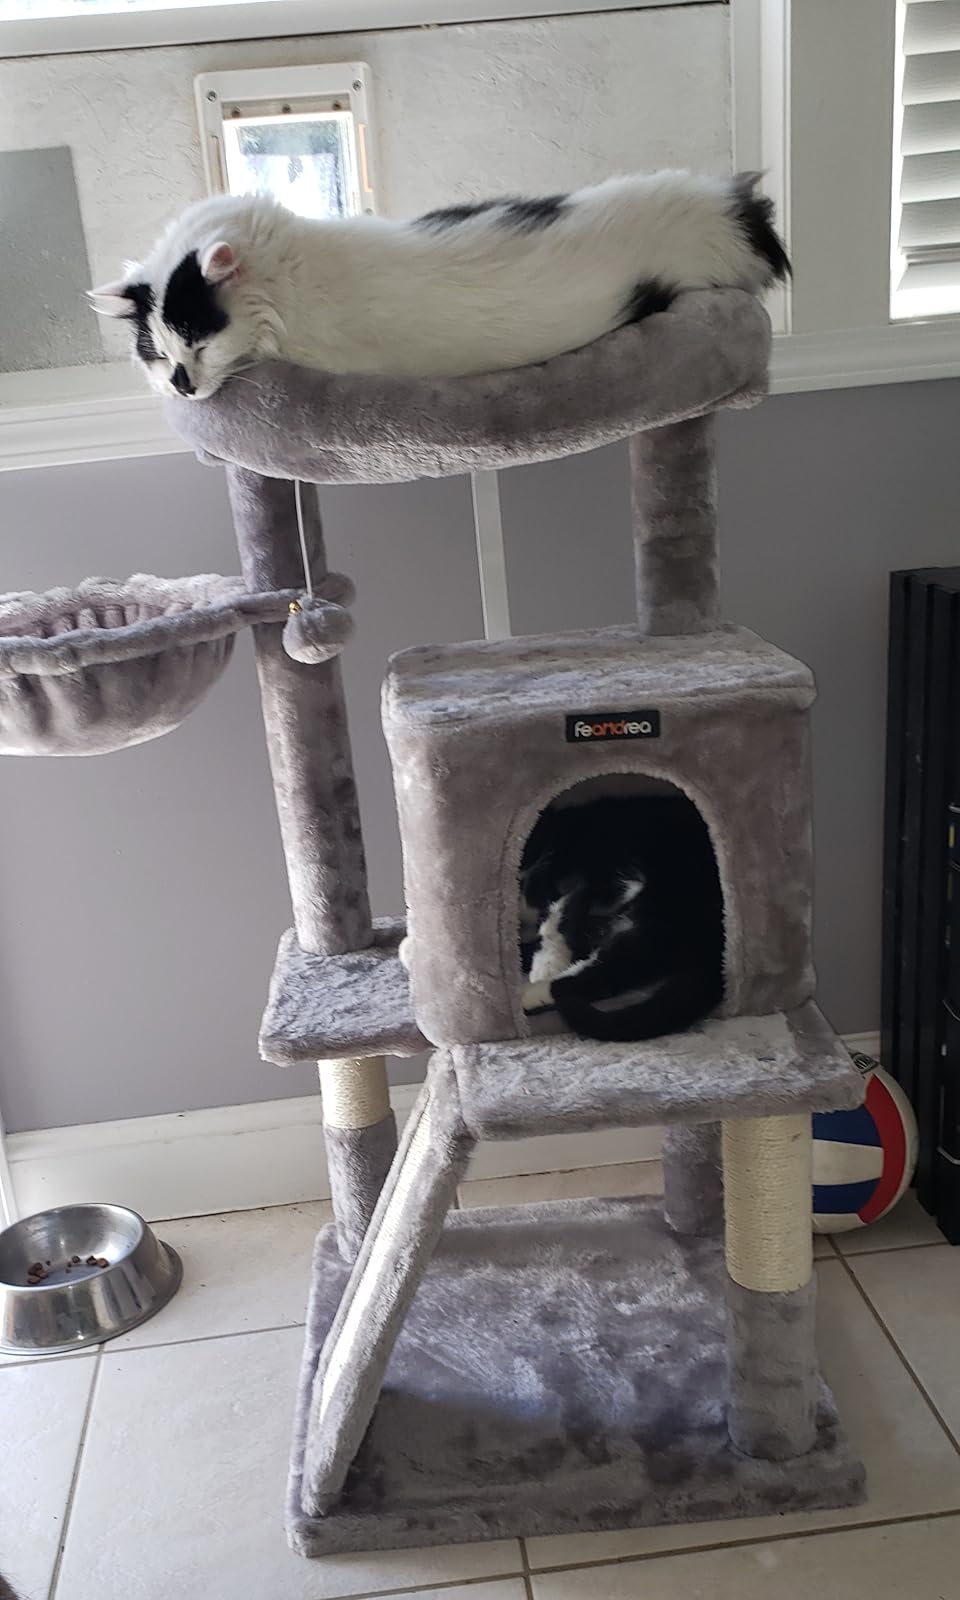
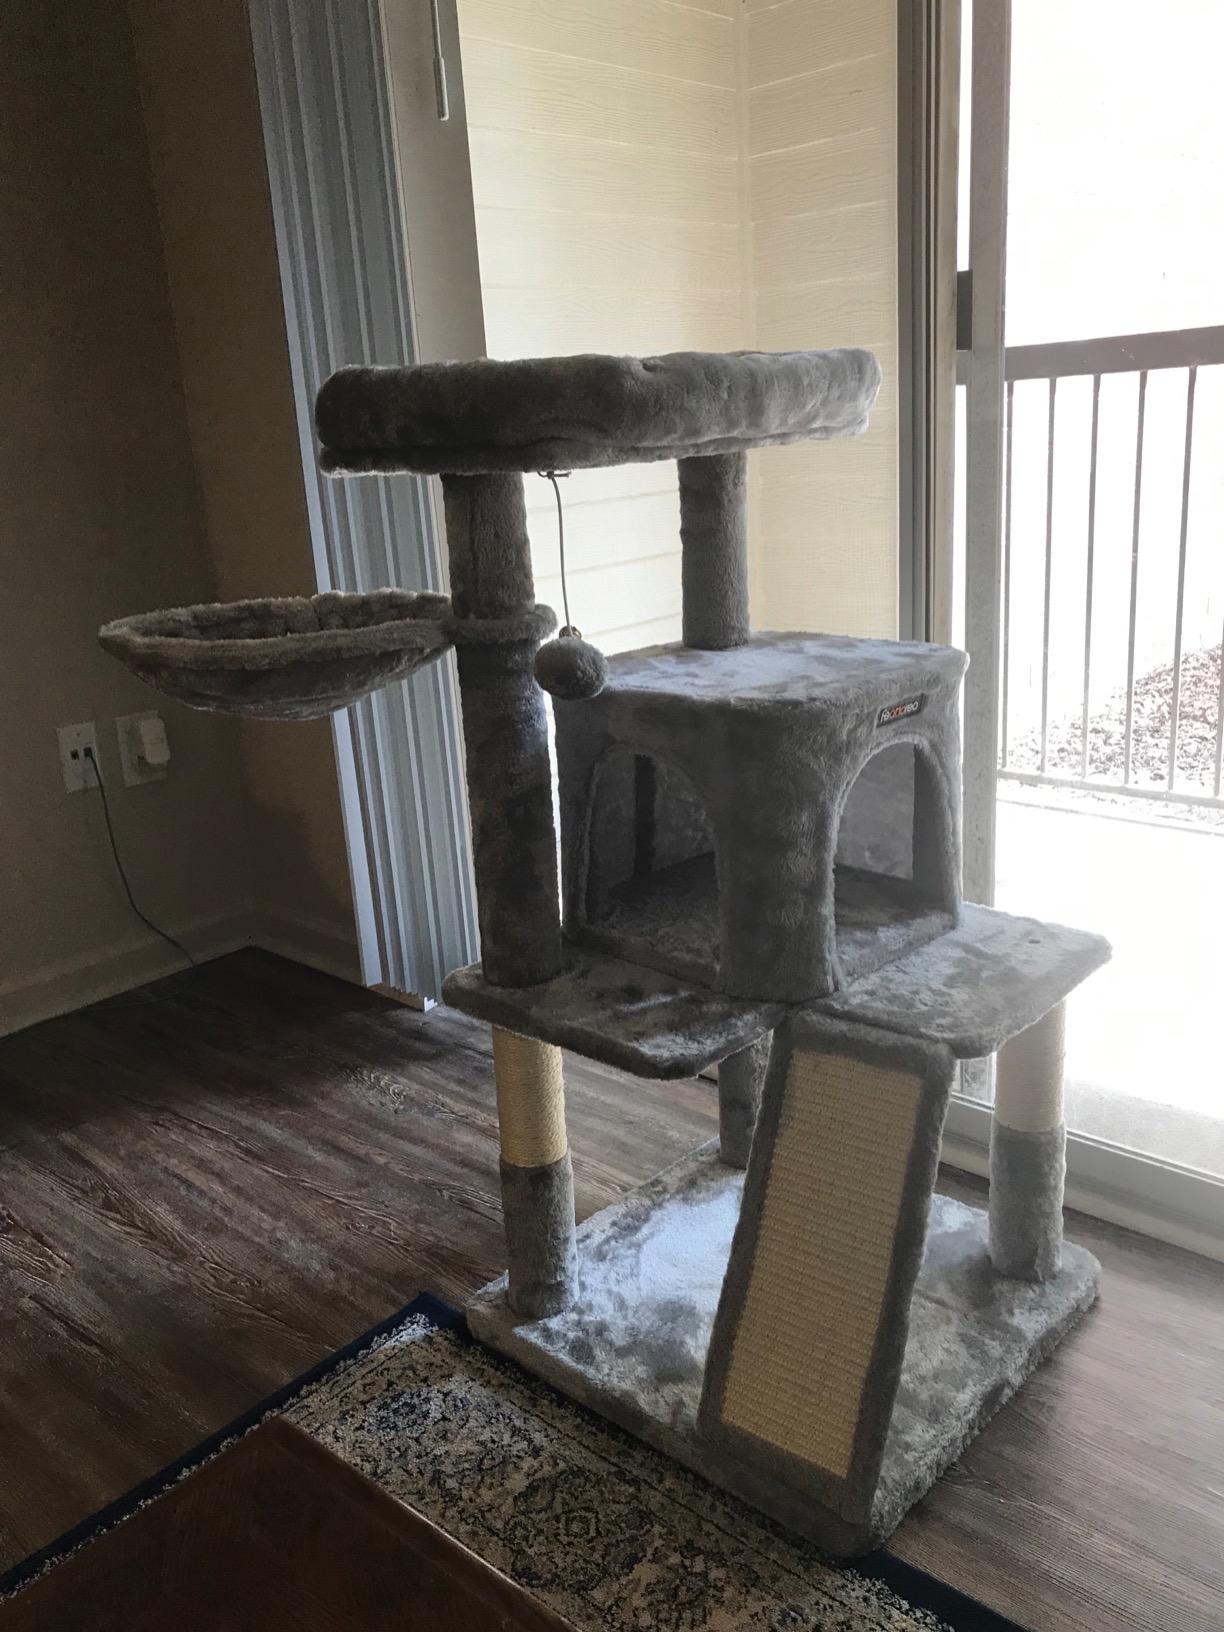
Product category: items_cat tree
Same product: yes